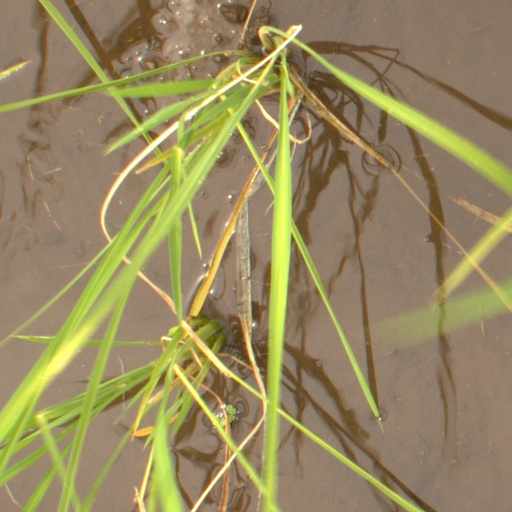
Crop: rice